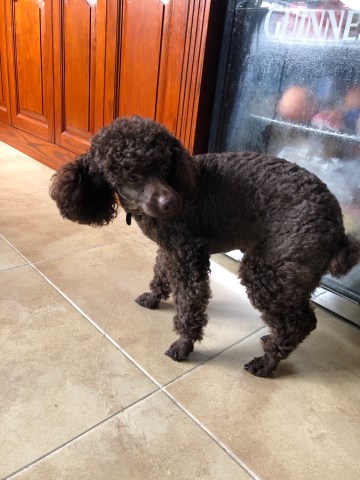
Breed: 2925-n000114-toy_poodle